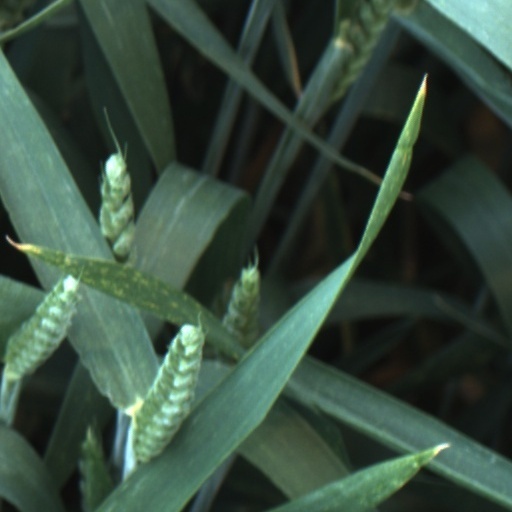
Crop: wheat